Rika Nakai

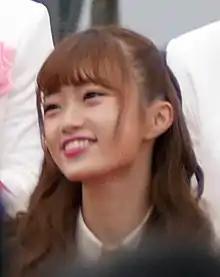
Nakai in September 2018

is a Japanese "tarento". She is a former member of AKB48's sister group NGT48. She is affiliated with Ohta Production.